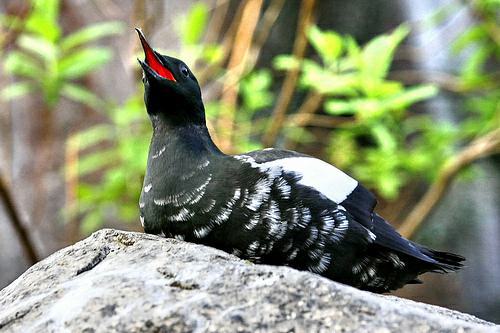
A photo of a pigeon guillemot